Gilbert Wheeler Beebe

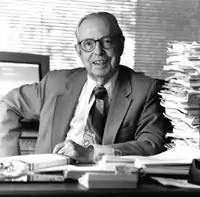
Gilbert Wheeler Beebe

Gilbert Wheeler Beebe (April 3, 1912 – March 3, 2003) was an American epidemiologist and statistician who performed studies of radiation-related mortality and morbidity among those exposed to the atomic bombings of Hiroshima and Nagasaki and the Chernobyl reactor accident.